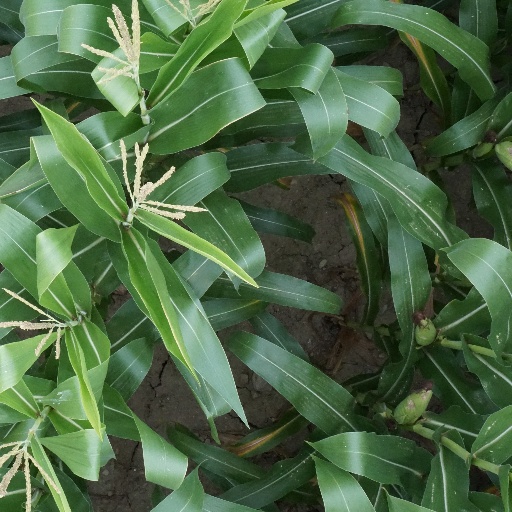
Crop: maize; corn